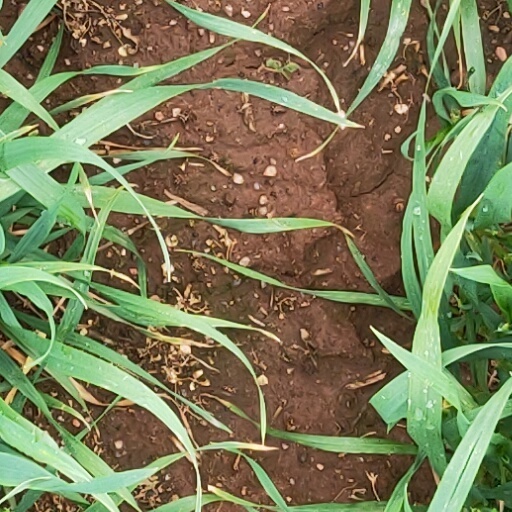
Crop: wheat